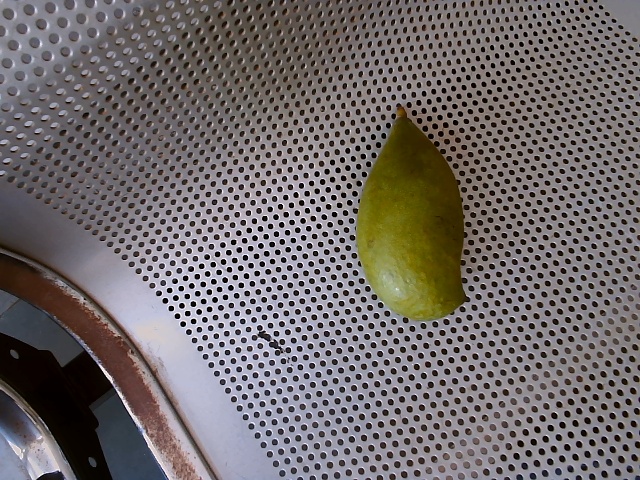
Label: Raw_Mango